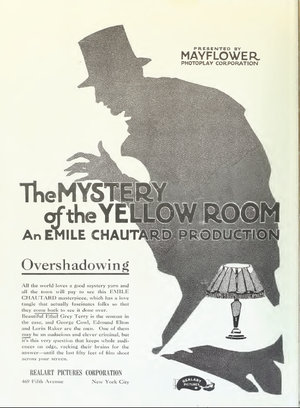
Le Mystère de la Chambre Jaune, film d'Émile Chautard